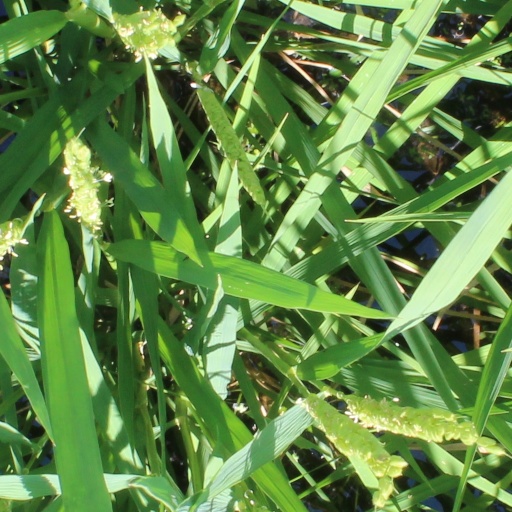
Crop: rice